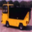
Label: truck